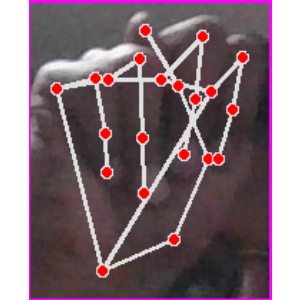
अक्षर: न